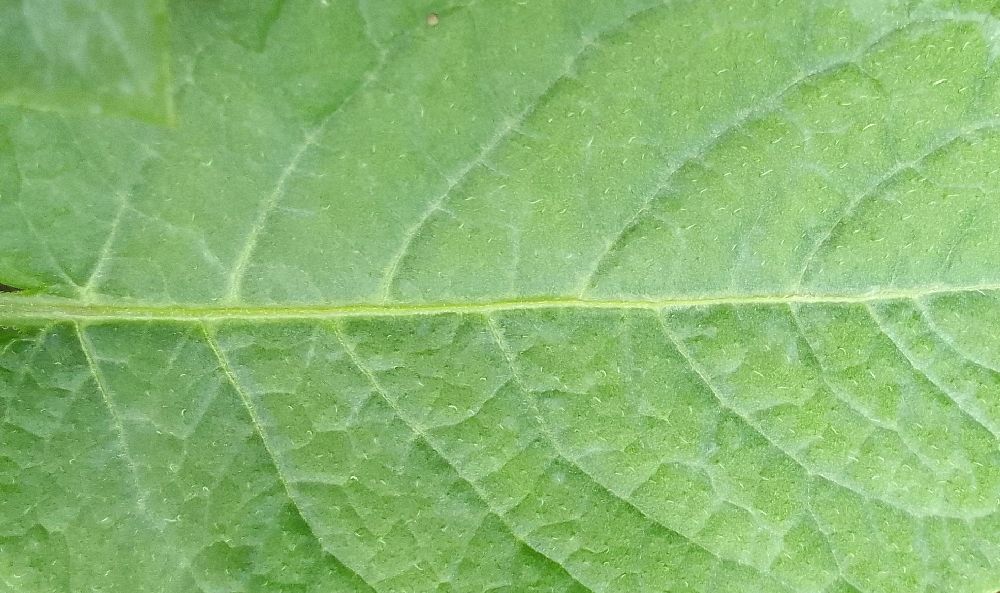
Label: Healthy